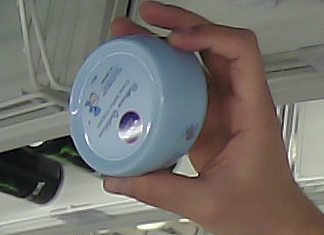
Product: nivea_baby